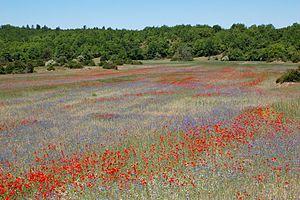
Coquelicot, 2 km du nord de Le Caylar, 43°51'N 03°19'E, 800mNN, Languedoc-Roussillon. ""Causse du Larzac"", un haut plateau karstique français du sud du Massif central, France
Une doline est une forme caractéristique d'érosion des calcaires en contexte karstique. La dissolution des calcaires de surface conduit à la formation de dépressions circulaires mesurant de quelques mètres à plusieurs centaines de mètres de diamètre. Leur fond est souvent occupé par des argiles de décalcification ou terra rossa, fertiles et plus ou moins imperméables. La rétention locale d'eau qu'elle permet les rend propices au développement d'un microclimat spécifique et d'une riche végétation, qui contraste avec le plateau calcaire environnant, leur conférant une fonction d'habitat et éventuellement de refuge naturel pour de nombreuses espèces.
Les plantes messicoles, ou simplement messicoles, sont des plantes annuelles à germination préférentiellement automnale ou hivernale et habitant dans les moissons, c’est-à-dire dans les champs de céréales d’hiver. Quelques plantes vivaces typiques des moissons ou des cultures sarclées sont quelquefois également considérées comme messicoles au sens large.